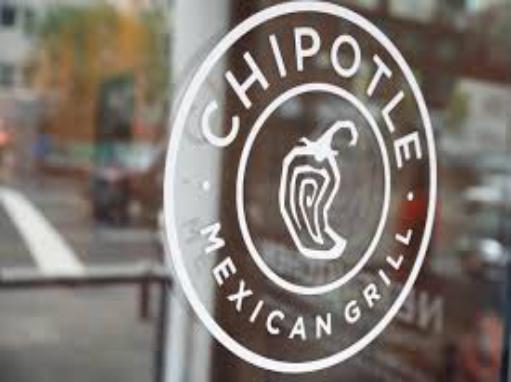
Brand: Chipotle Mexican Grill-1
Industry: Clothes